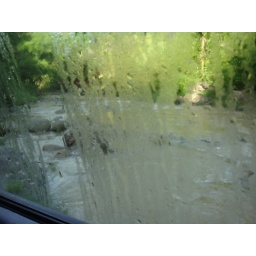
driving over low bridge over river